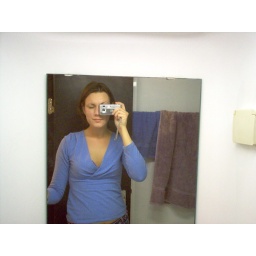
hallo--taking a picture of myself in my bathroom mirror